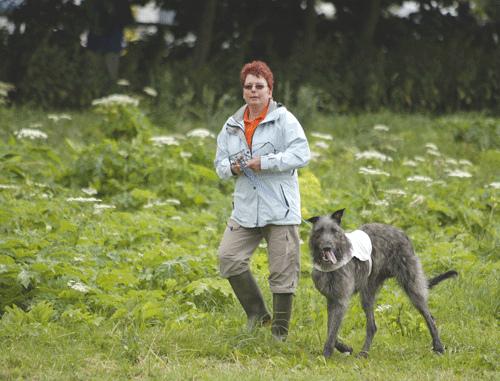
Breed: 224-n000056-Scottish_deerhound